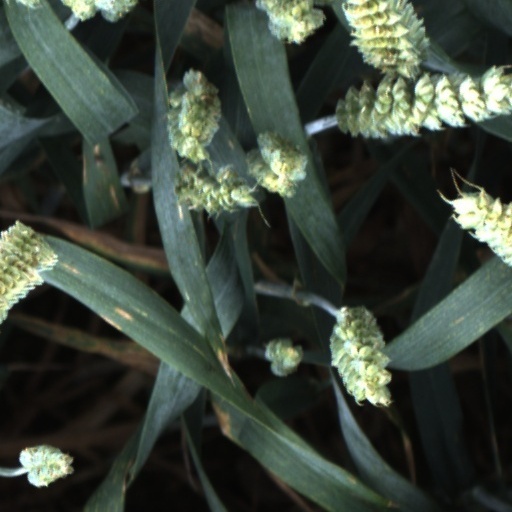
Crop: wheat